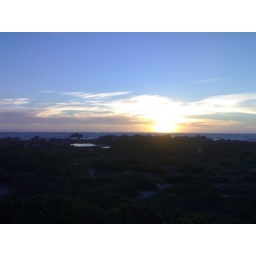
As the sun sets in the distance, the crisp blue water darkens and shadows draw pictures on the ground